Women's sports

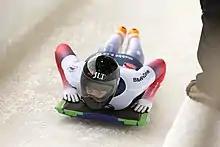
Lizzy Yarnold, 2017, Lake Placid

The United Kingdom has produced a range of major international sports including: association football, rugby (union and league), cricket, netball, darts, golf, tennis, table tennis, badminton, squash, bowls, rounders, modern rowing, field hockey, boxing, snooker, billiards, and curling. In the 19th century, women primarily participated in the "new games" which included golf, lawn tennis, cycling, and field hockey. Now, women also participate at a professional/international level in soccer, rugby, cricket, and netball.